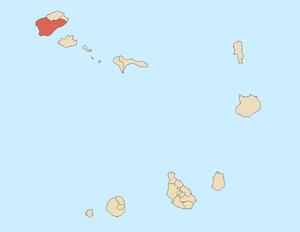
La municipalité de Porto Novo est une municipalité du Cap-Vert, située au sud de l'île de Santo Antão, dans les îles de Barlavento. Son siège se trouve à Porto Novo.